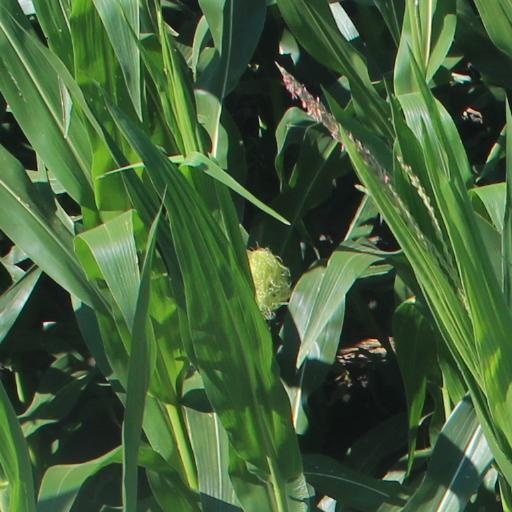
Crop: maize; corn